Andrew College

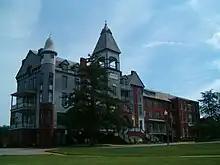
Old Main building

In 1864, Andrew College was requisitioned by the Confederate Army and served as Hood Hospital during the American Civil War. It was one of three hospitals in Cuthbert. Despite its buildings being used as a hospital, classes continued on a limited basis, and female students assisted the wounded with tasks like reading and writing letters.